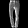
Label: Trouser